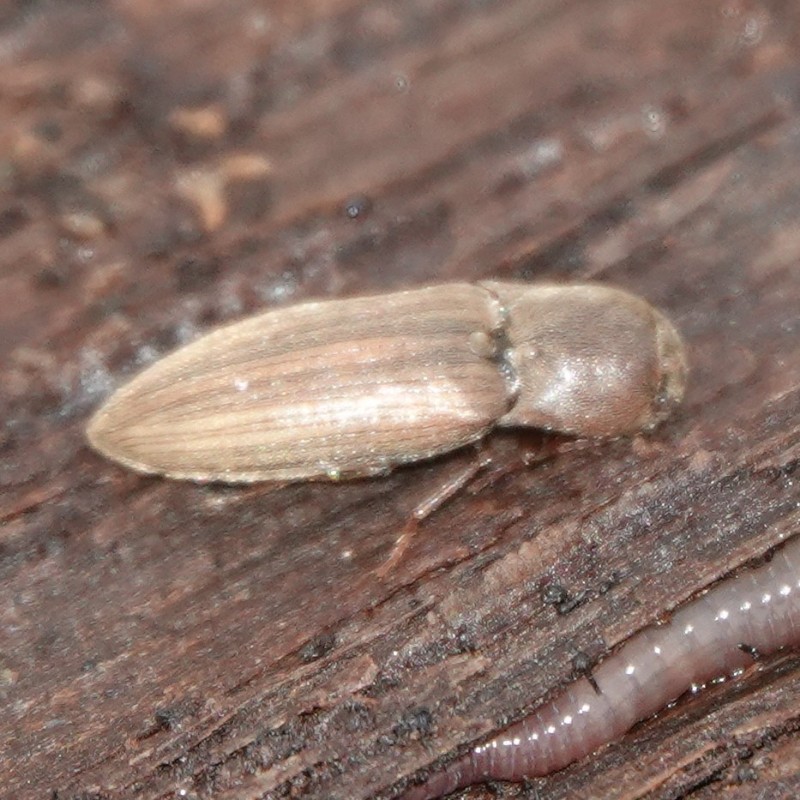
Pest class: clickbeetles_wireworms